Legislative Assembly of the Northwest Territories

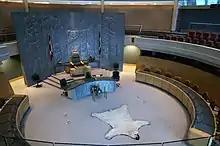
Interior of the legislative assembly

The membership of the 20th Northwest Territories Legislative Assembly, was selected in the 2023 Northwest Territories general election on November 14, 2023. Each member represents one electoral district.